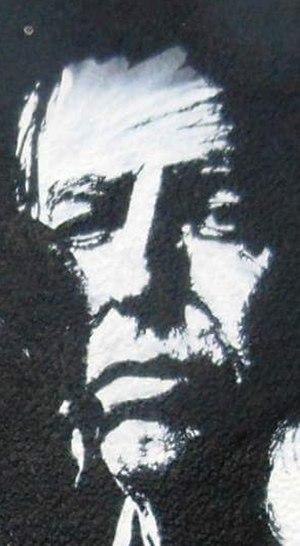
Bernard Maris (fresque)
Bernard Maris, né le 23 septembre 1946 à Toulouse et mort le 7 janvier 2015 à Paris, est un économiste, écrivain et journaliste français.